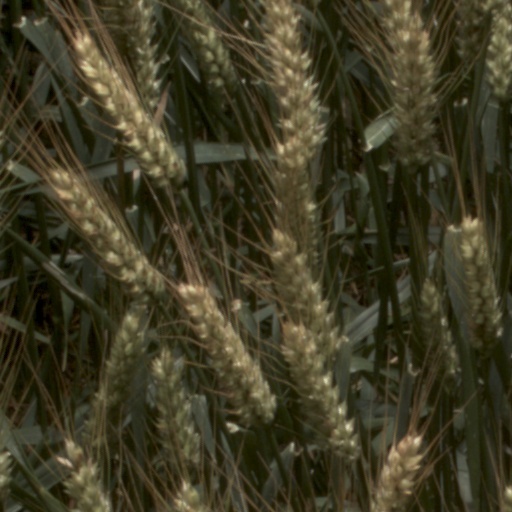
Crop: wheat